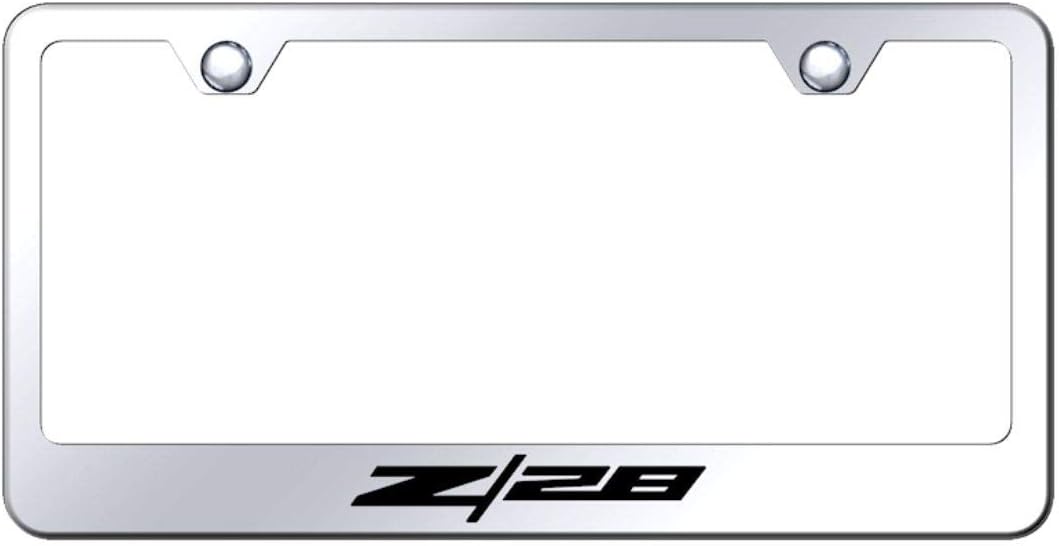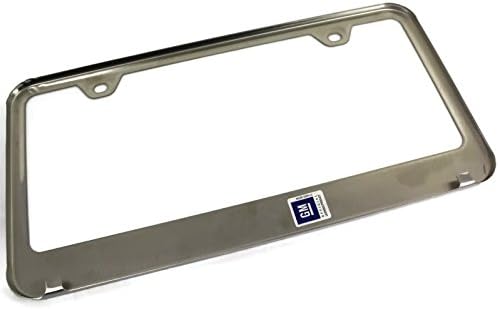
Au-TOMOTIVE GOLD Chevy Camaro Z/28 Laser Etched Polished Stainless Steel License Plate Frame
Category: Automotive
Chevy Camaro Z/28 laser etched license plate frame. Made of stainless steel. Rust proof. Z/28 logo is UV-resistant and will not fade. Securely held onto your license plate by tabs on the back of the frame your license plate. Comes with hardware and matching SnapCaps anti-theft hardware caps.
Features: Chevy Camaro Z/28 laser etched license plate frame | Z/28 logo is UV-resistant and will not fade | Securely held onto your license plate by tabs on the back of the frame your license plate | Comes with hardware and matching SnapCaps anti-theft hardware caps